List of Sites of Special Scientific Interest in Cheshire

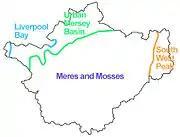
Sketch map showing the broad locations of the four natural areas

The majority of the SSSIs fall within the Meres and Mosses natural area, which covers the bulk of the county, extending into Shropshire and Staffordshire to the south. This region is dominated by the Cheshire Plain, a wide expanse of flat or gently undulating farmland which rarely rises above 100 metres in elevation. Despite intensive agricultural use, diverse wetland habitats survive including mosses (bogs), swamps, fens, meres and thousands of ponds. Flashes, originating in subsidence after salt extraction, contain examples of inland salt marsh, an extremely rare habitat internationally. Ancient woodland is sparse throughout this area, but is found on the slopes of the Mid Cheshire Ridge and in river valleys towards the north of the county. The lowland heath habitat is very rare, occurring only at a handful of sites. The Mid Cheshire Ridge rises abruptly in the middle of the plain, with a high point of 227 metres; its Triassic sandstones are exposed at the Raw Head geological site.